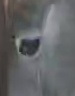
Face region: eyes (orbital_tightening_and_eye_area)
Pain indicator: not_present